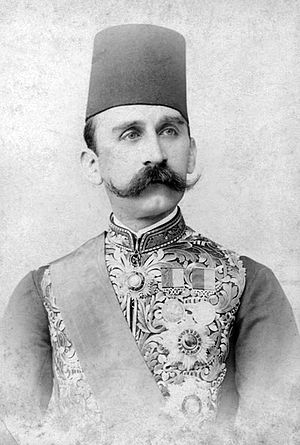
Hussein Kemal
Hussein Kemal Pasha
Hussein Kemal Pasha var sultan af Egypten 1914 – 1917.